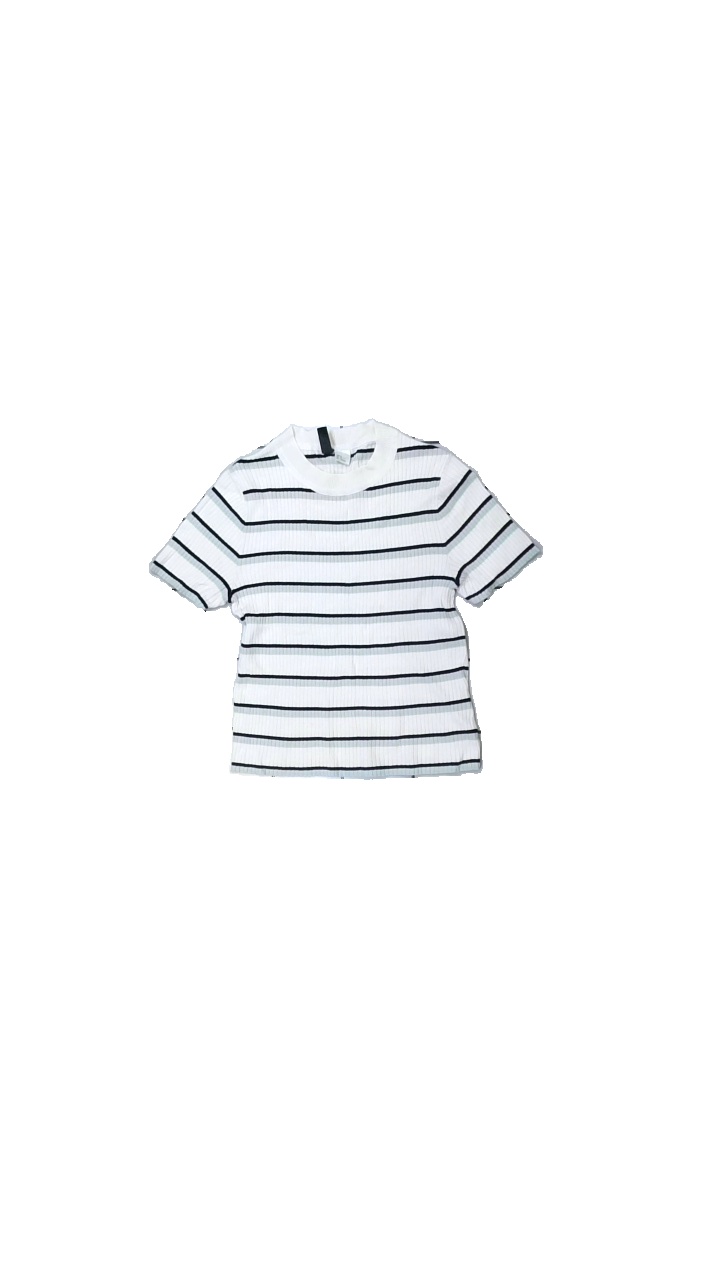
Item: Top (Ladies)
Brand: H&m
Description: ribbad top med olika färger
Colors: White, Purple, Black, Green
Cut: Turtle neck
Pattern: Striped
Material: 55% akryl 45% bomull
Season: All
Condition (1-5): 5
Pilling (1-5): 5
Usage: Reuse
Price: <50